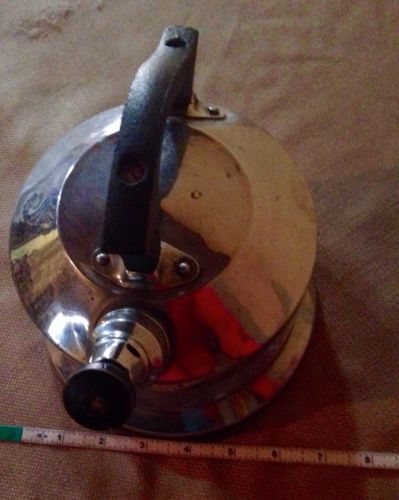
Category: kettle